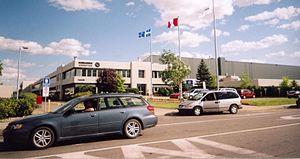
L'économie de Montréal est caractérisée par sa grande diversité. Elle repose principalement sur le secteur tertiaire, qui est responsable d'environ 84 % de tous les emplois de la métropole. Depuis quelques années, le principal moteur économique de Montréal est son secteur des hautes technologies qui comprend les activités des entreprises de pharmacologie, de biochimie, d'aérospatiale, de raffinage de pétrole et de télécommunications.
Canadair fut créée comme compagnie indépendante canadienne dans le domaine de la construction d'avions civils et militaires. Elle fut ensuite une filiale de plusieurs compagnies dans le domaine et même, de 1972 à 1986, une compagnie gouvernementale. Elle est maintenant une filiale intégrée du constructeur Bombardier Aéronautique, lui-même une division de Bombardier Inc.